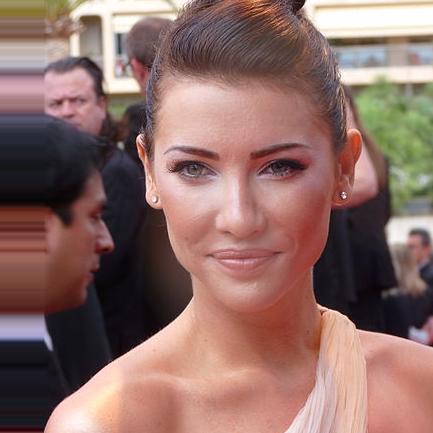
Age: 24